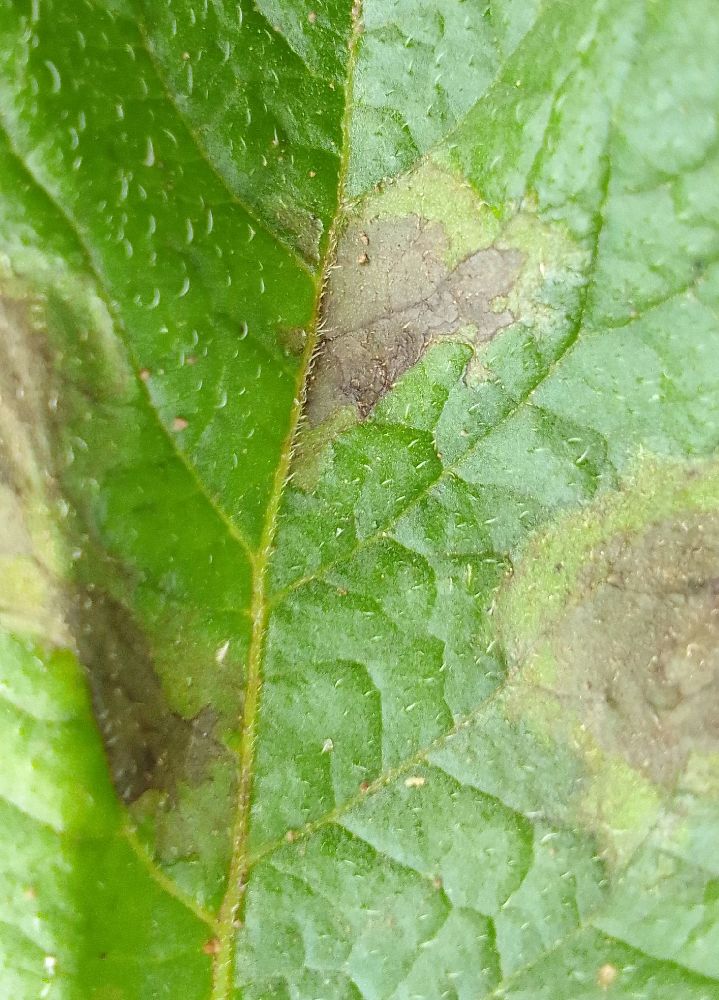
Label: Late blight